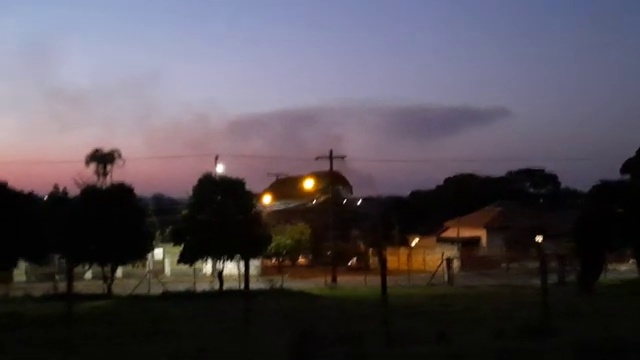
Fire: no
Smoke: yes